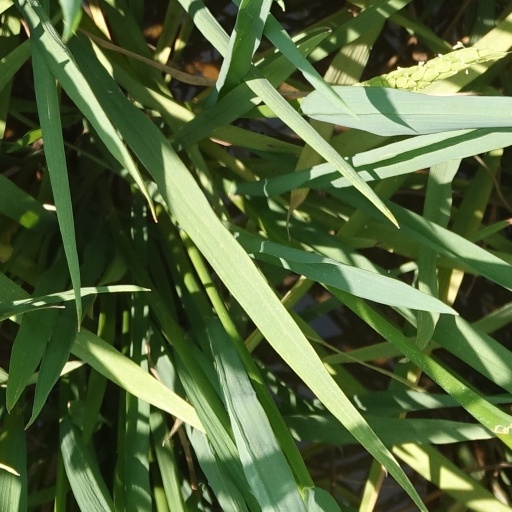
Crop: rice